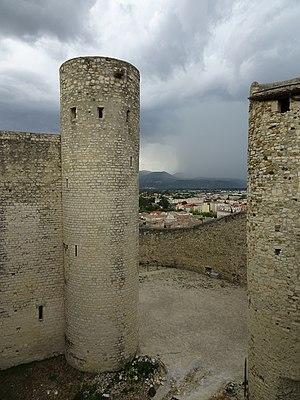
Le château des Adhémar date du 12° siècle. Longtemps laissé à l’abandon une rénovation de bon gout en a fait un château qui vaut vraiment le cout d'être visité. On est surpris par l'étroitesse du chemin de ronde, puis par les grandes salles qui abritent des expositions d'art contemporain. (ou autres selon les saisons). This building is indexed in the Base Mérimée, a database of architectural heritage maintained by the French Ministry of Culture,